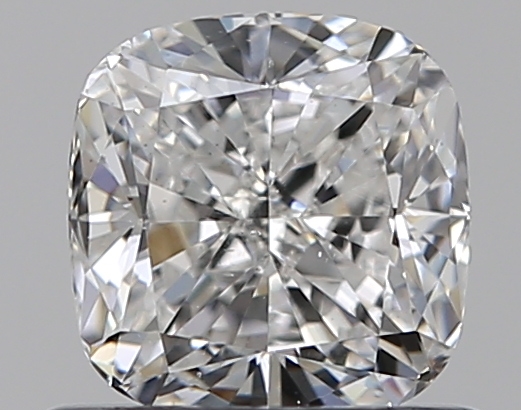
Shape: cushion
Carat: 0.72
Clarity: SI1
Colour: F
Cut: EX
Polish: EX
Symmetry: VG
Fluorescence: N
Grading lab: GIA
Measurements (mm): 5.08 x 4.99 x 3.35